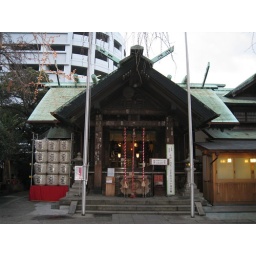
A little shrine near the Tsukiji fish market